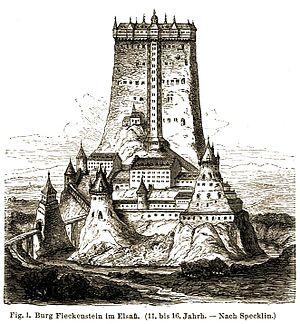
Daniel Specklin est un architecte alsacien né en 1536 et mort le 18 octobre 1589.